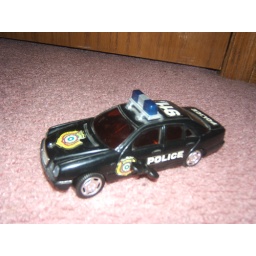
just plastic wind up police car that I have....when you wind it up it moves around and makes siren noices